David Bossie

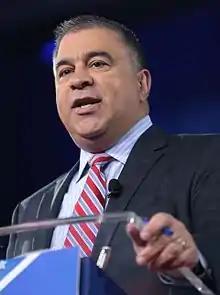
Bossie at CPAC 2017

David Norman Bossie (born November 1, 1965) is an American political activist. Since 2000, he has been president and chairman of conservative advocacy group Citizens United and in 2016, Bossie was the deputy campaign manager to the Donald Trump presidential campaign.